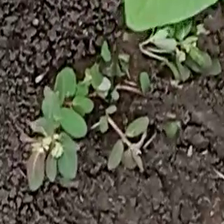
Weed species: Choti_dudhi_(Euphorbia_hirta)